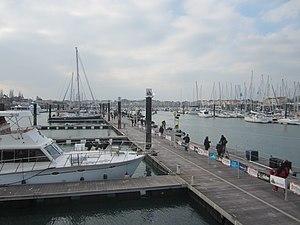
Le ponton du Vendée Globe à Port Olona attendant l'arrivée d'Armel Le Cléach.